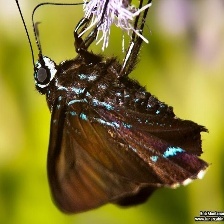
Species: MANGROVE SKIPPER